Nicolas Sarkozy

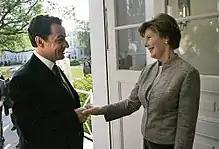
Sarkozy greets U.S. First Lady Laura Bush in Germany, June 2007.

On 6 May 2007, Nicolas Sarkozy became the sixth person to be elected President of the Fifth Republic (which was established in 1958), and the 23rd President in French history.